Martin Short

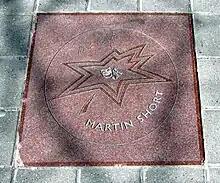
Short's star on Canada's Walk of Fame

Short met Canadian comic actress Nancy Dolman in 1972 during the run of "Godspell". The couple married in 1980. Dolman retired from show business in 1985 to be a stay-at-home mother and raise their family. Short and Dolman adopted three children: Katherine, Oliver, and Henry. Dolman died of ovarian cancer on August 21, 2010.